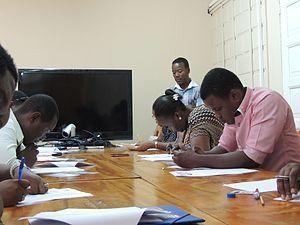
Examen AUF du MOOC GdP 7 à Port-au-prince, Haiti
Inauguré en janvier 2013, le MOOC Gestion de Projet ou MOOC GdP a été la première formation en ligne ouverte à tous certificative en France. Elle est aussi la plus régulièrement renouvelée : depuis sa première édition, 2 sessions par an sont organisées soit 14 sessions en date de septembre 2019. En août 2019, le MOOC GdP totalisait 220.584 inscriptions et plus de 38.000 certifiés, et avait collecté de nombreuses learning analytics à des fins de recherche en sciences de l’éducation. Les vidéos et ressources pédagogiques produites par l'équipe et les apprenants sont placées sous diverses variantes de licence Creative Commons.